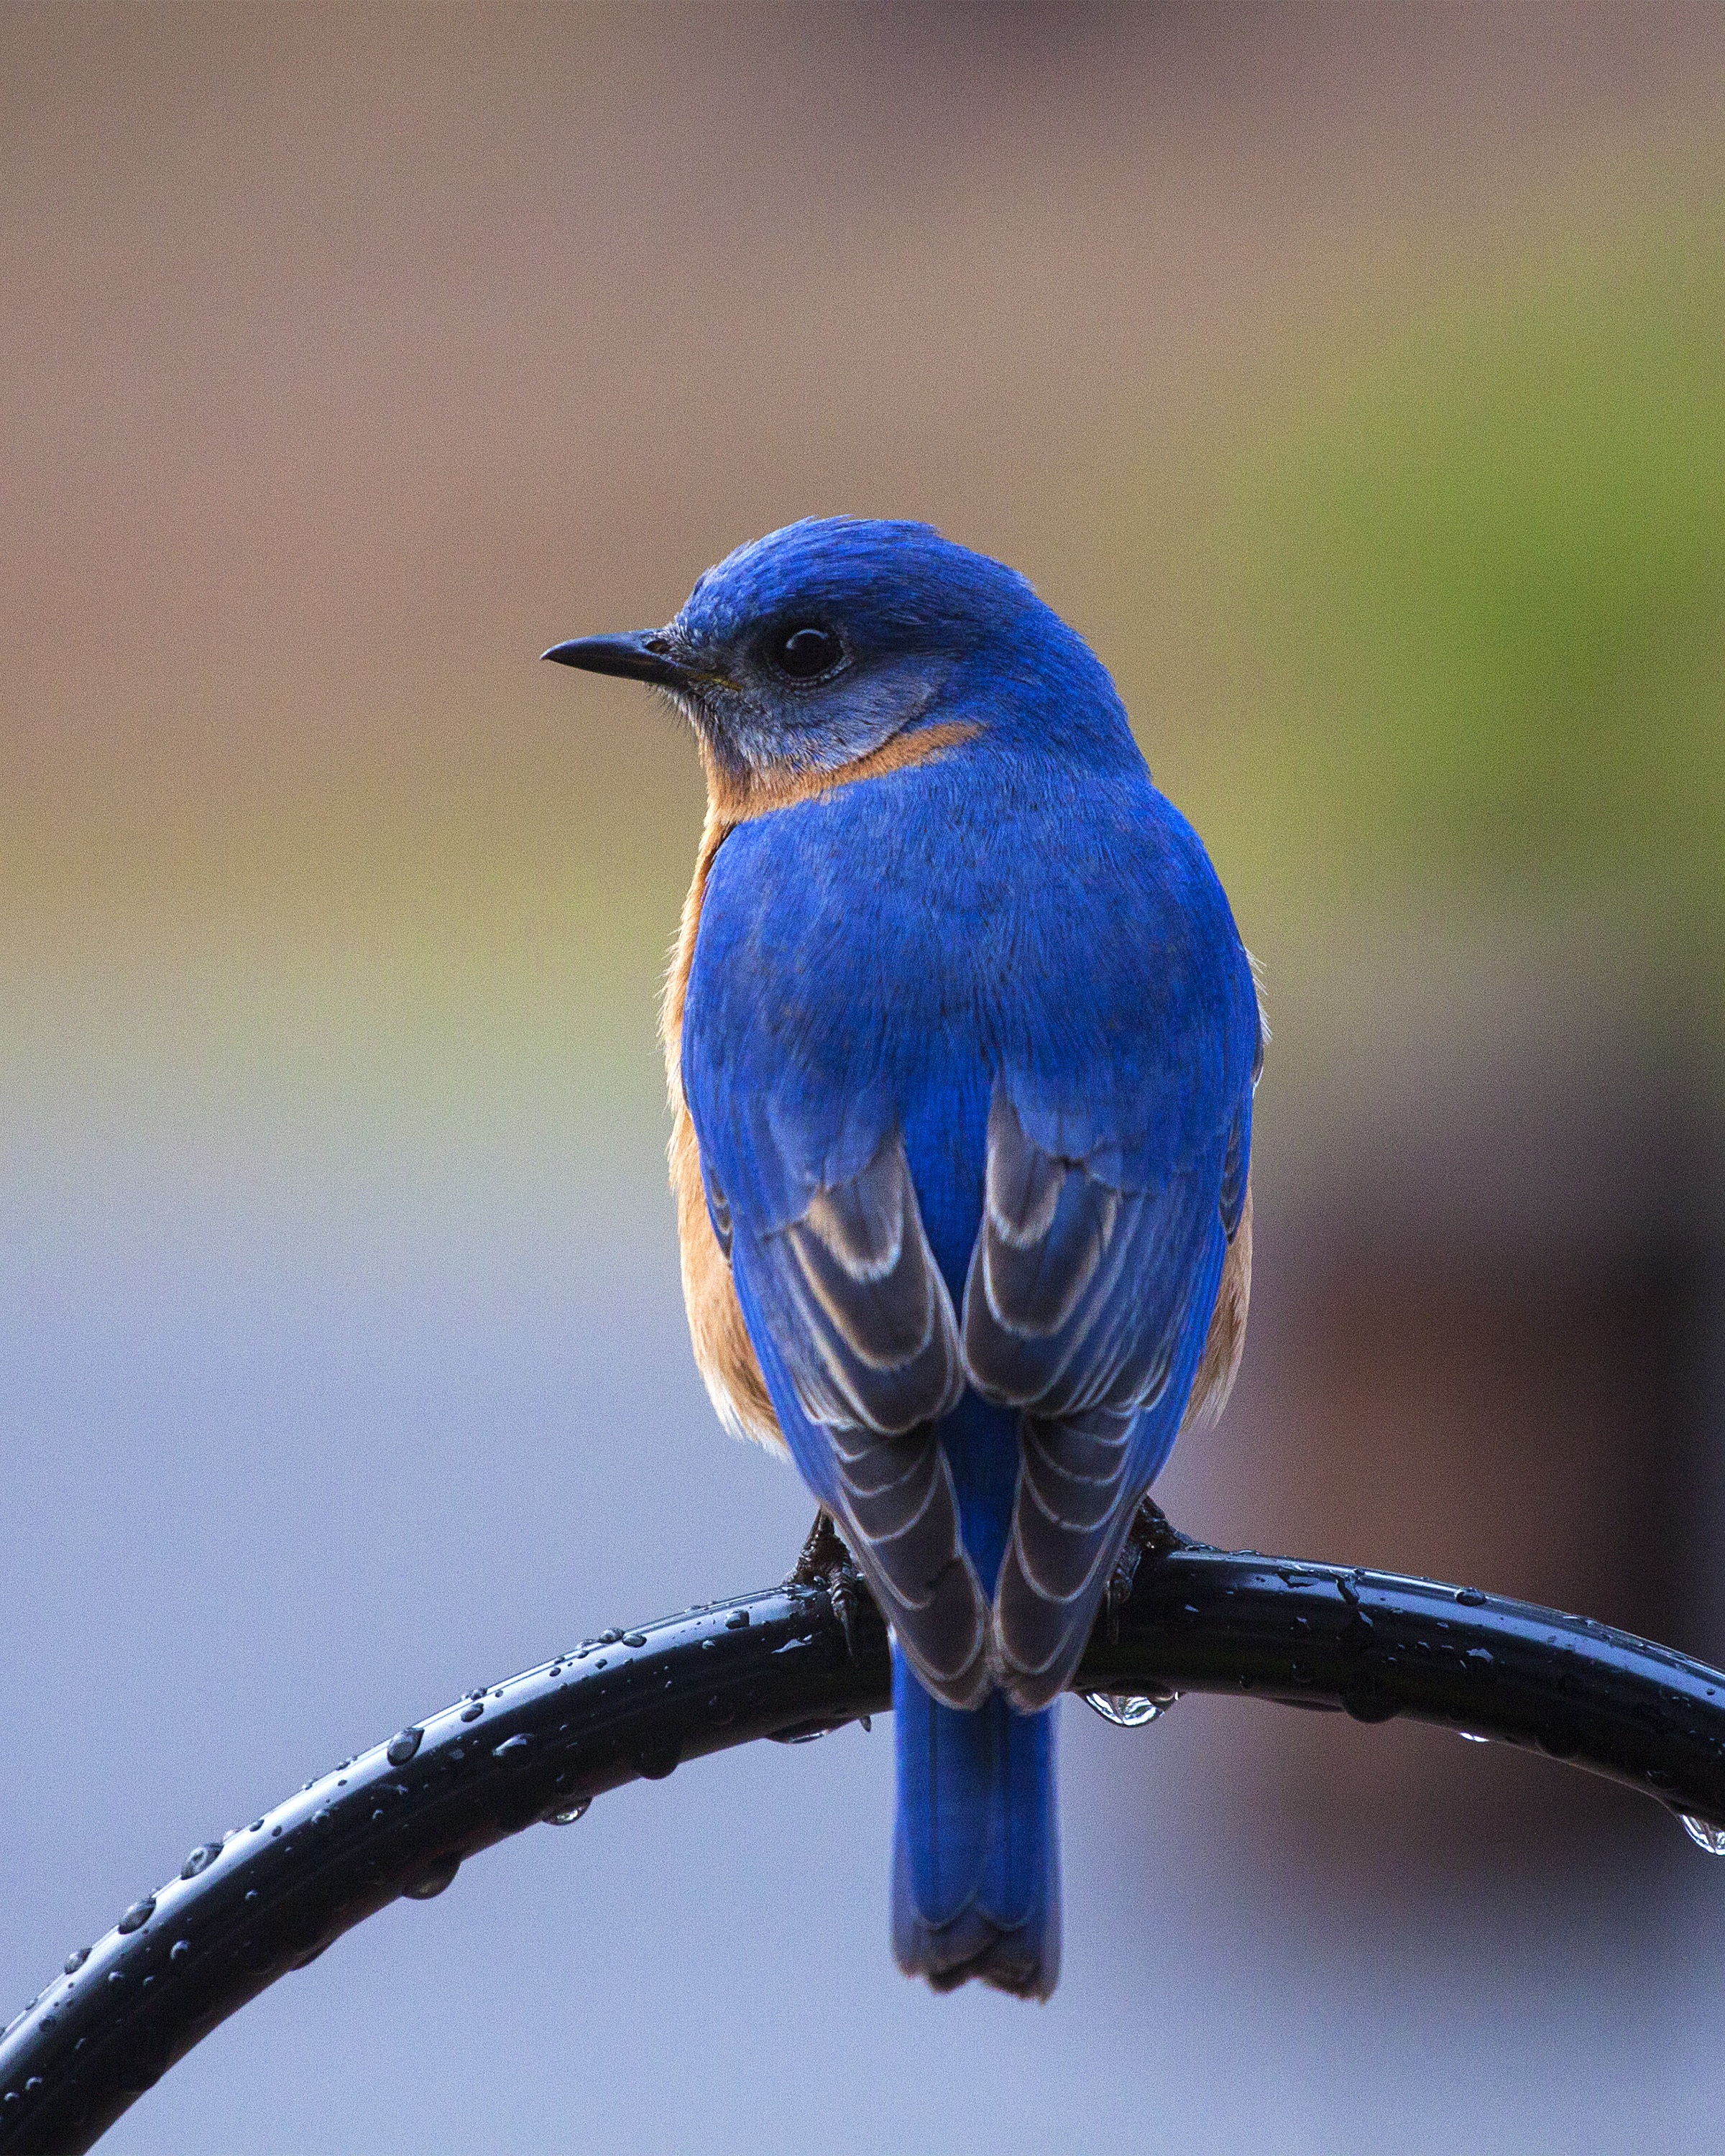
nature, branch, bird, wing, animal, wildlife, beak, blue, fauna, close up, vertebrate, bluebird, wren, macro photography, old world flycatcher, perching bird, perching bluebird, bluebird on perch